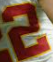
Number: 2